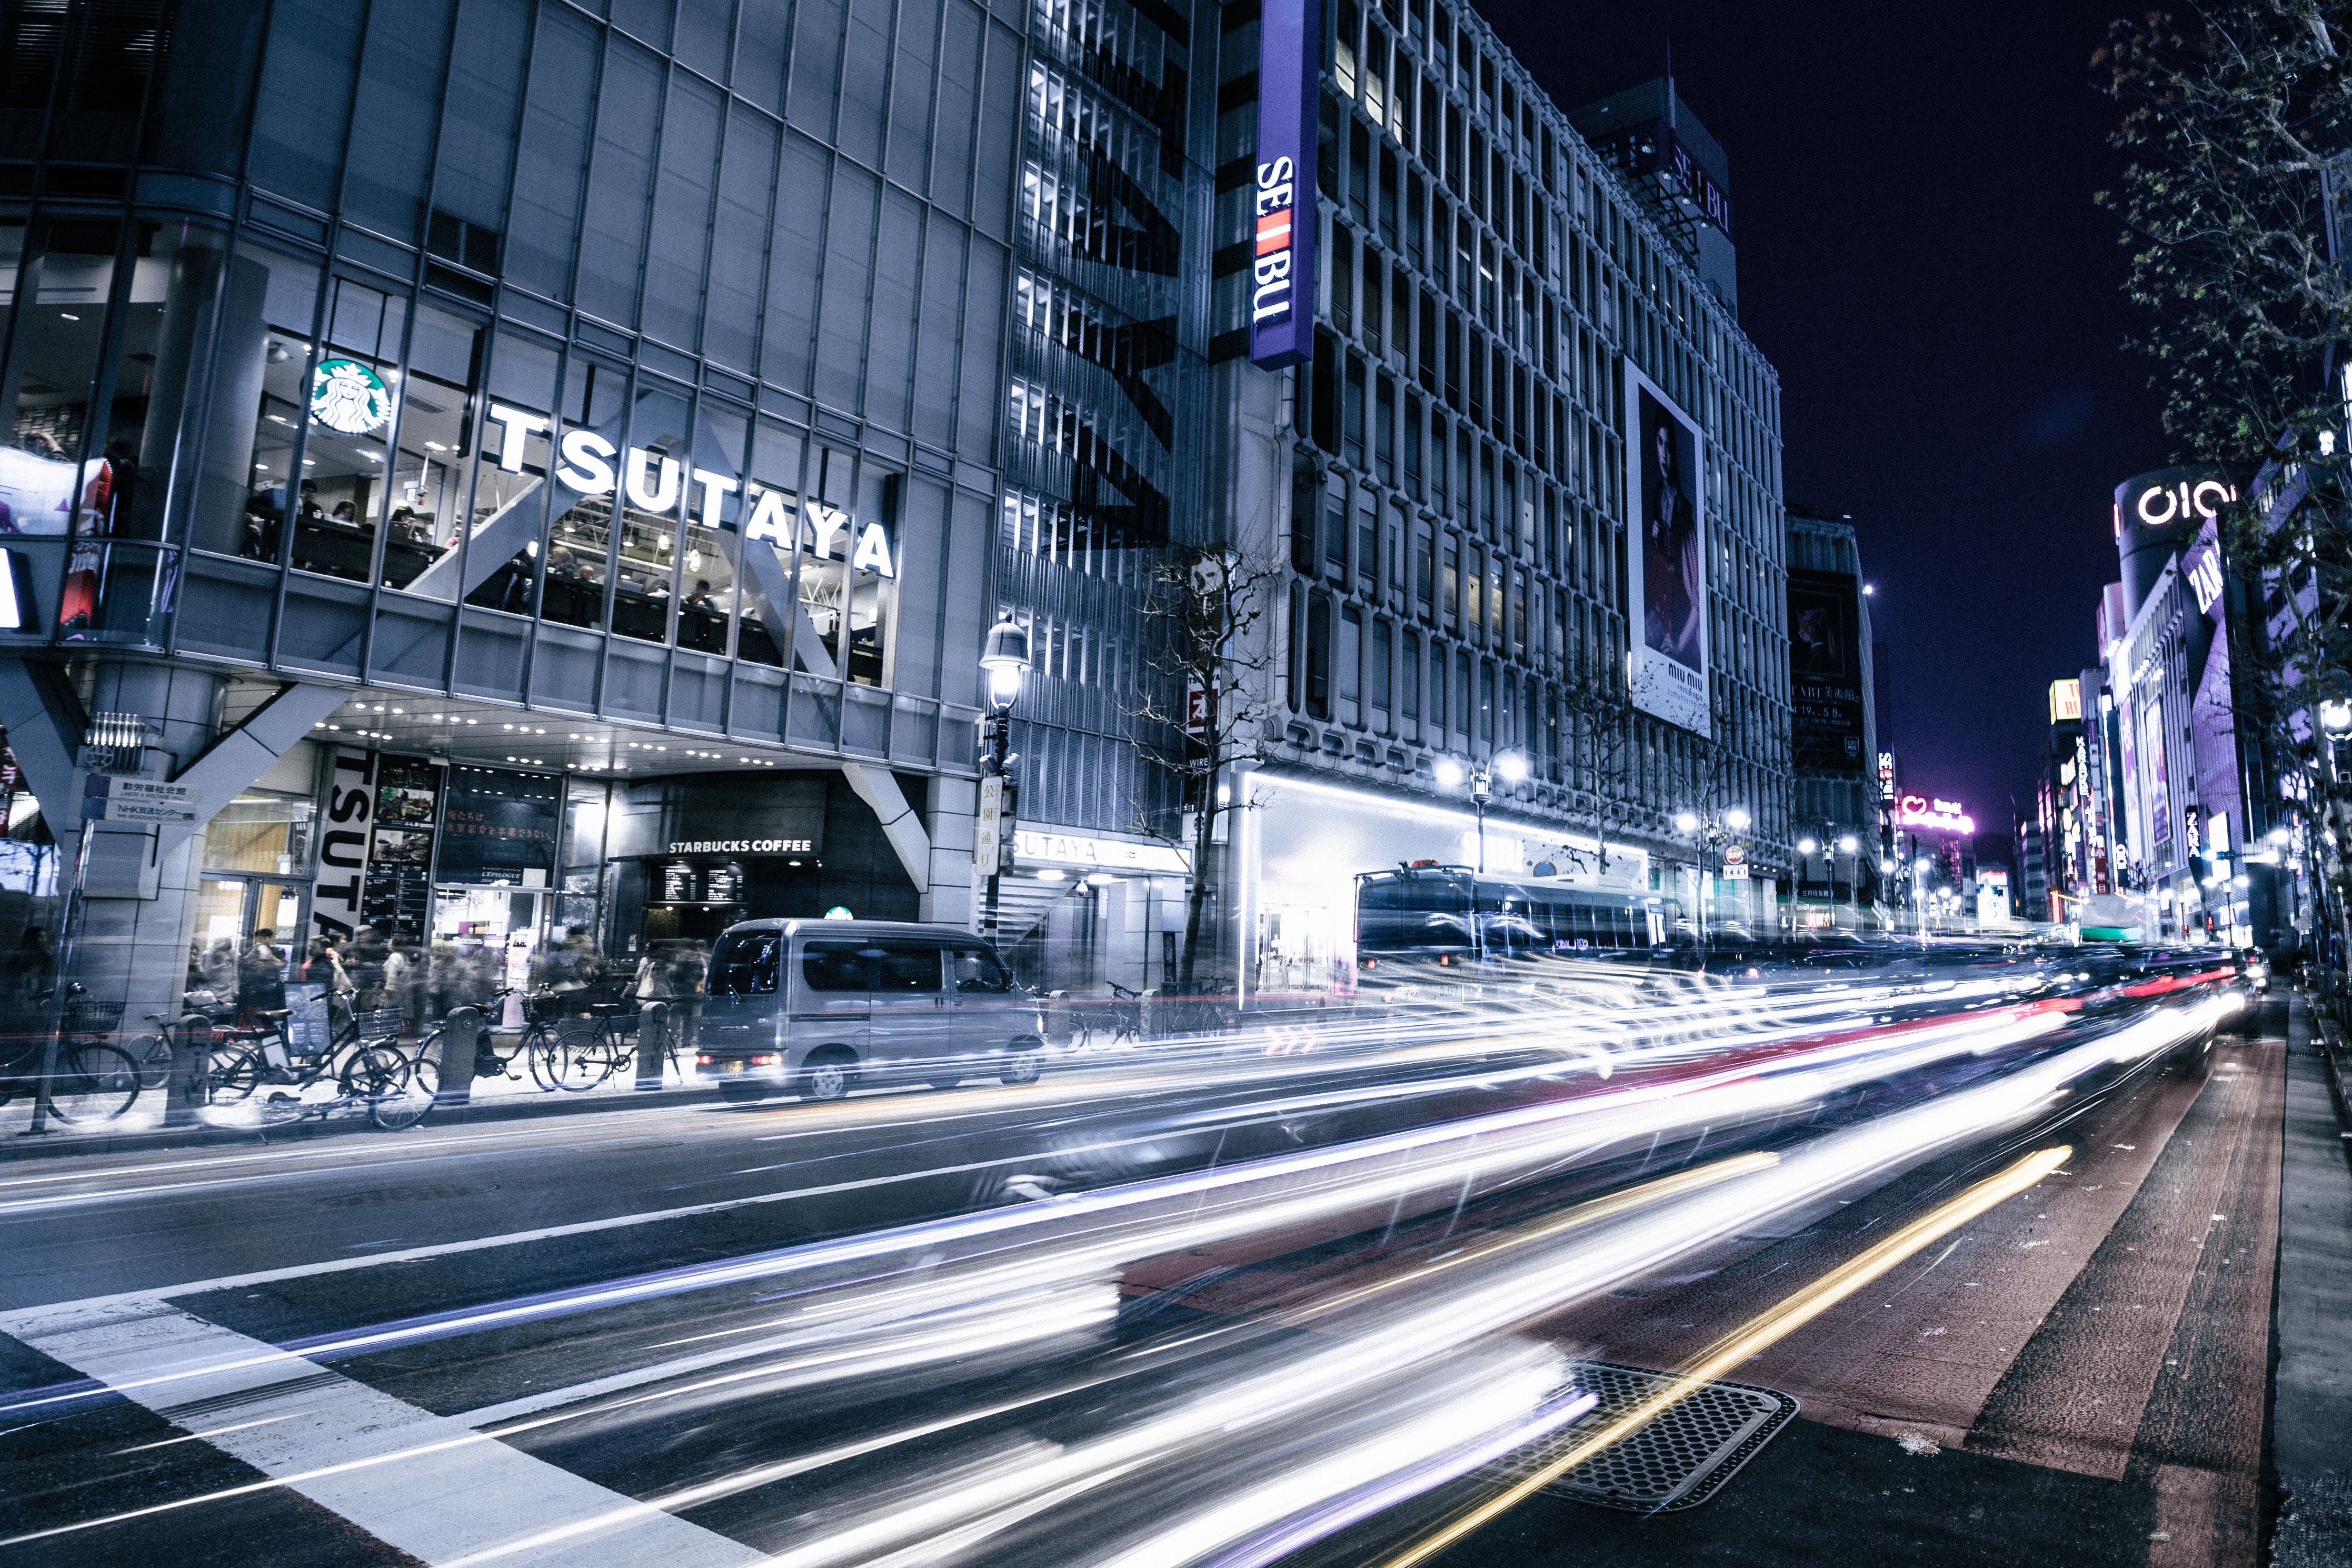
pedestrian, snow, light, blur, road, skyline, traffic, street, night, city, skyscraper, overpass, cityscape, downtown, motion, transport, landmark, lighting, light trail, public transport, infrastructure, metropolis, urban area, human settlement, metropolitan area